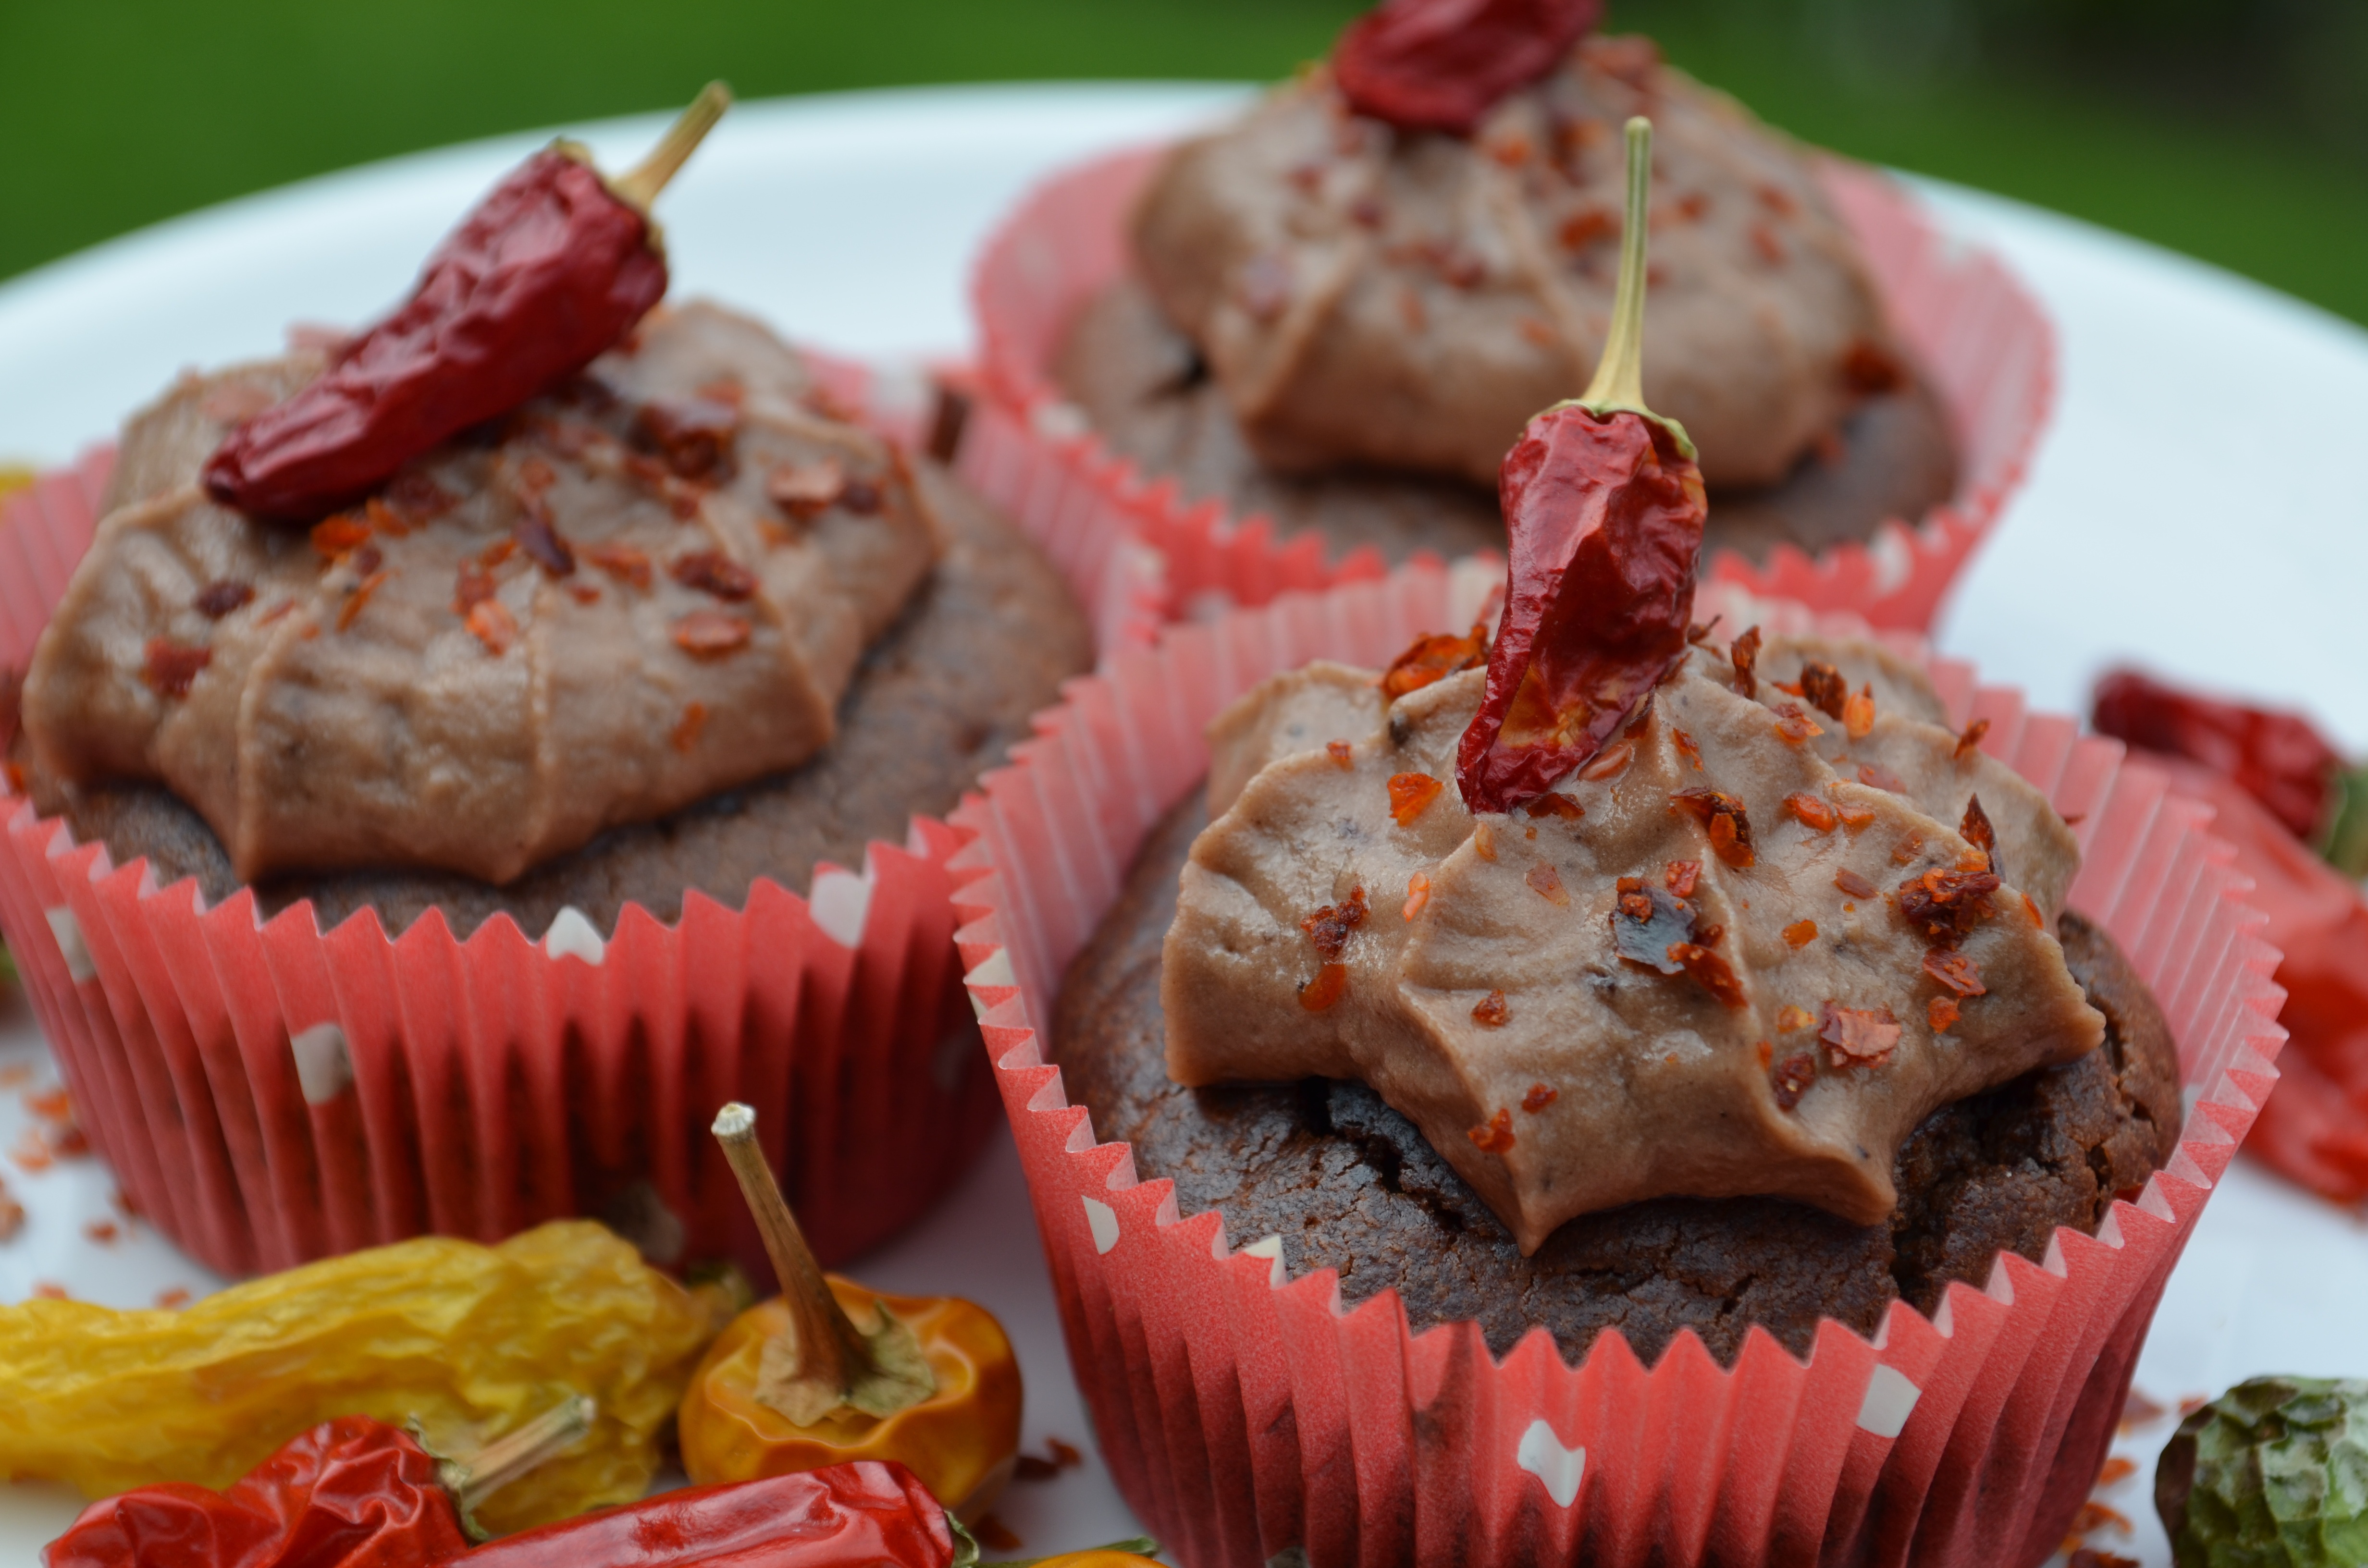
sharp, sweet, celebration, dish, food, chili, produce, colorful, chocolate, cupcake, baking, dessert, eat, cream, delicious, cake, strawberry, muffin, sweet dish, bake, pastries, children, icing, nutrition, strawberries, chick, cupcakes, benefit from, treat, foodporn, muffins, small cakes, nibble, chocolates, chili peppers, pastry chef, piece of cake, pastry art, sweet pastry, land of cockaigne